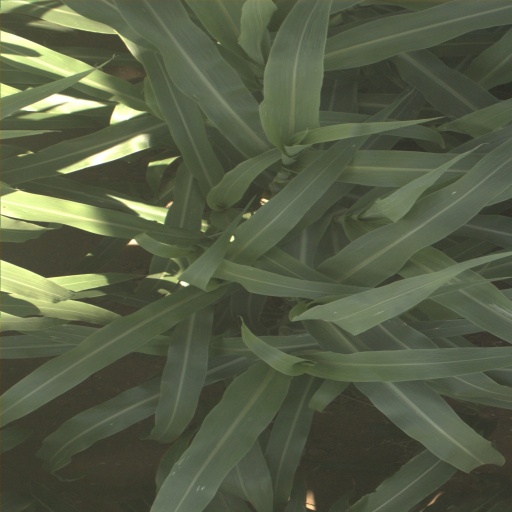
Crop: sorghum